Sky position (RA, Dec in degrees): 338.101, 0.1051
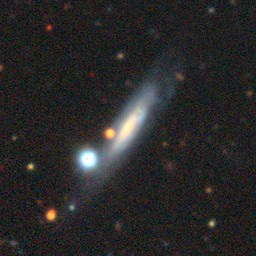
Galaxy morphology: Edge-on Galaxies without Bulge